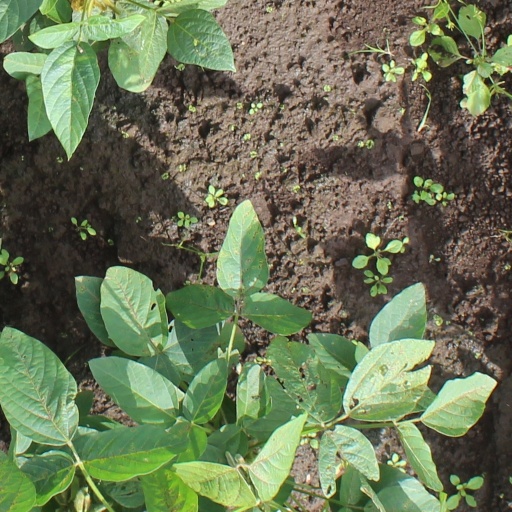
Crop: soybean